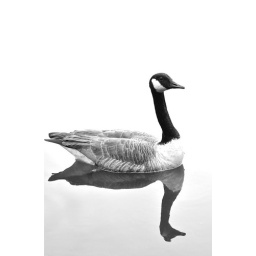
glimpsed a duck swimming by, perfectly reflected by the still water of the lake at central park.